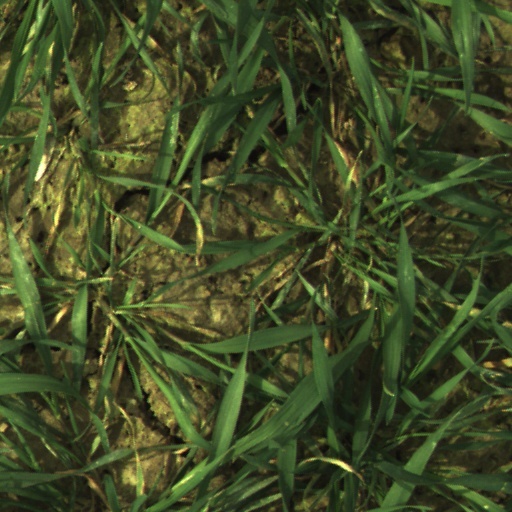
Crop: wheat